Valentino Rossi

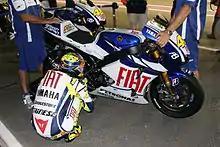
Rossi at the 2010 Qatar Grand Prix

After a perfect result at Imola, Rossi had to accept his misfortune in the third race of the FIA WEC series titled 6 Hours of Spa-Francorchamps. Rossi's car failed to finish due to a careless mistake by a hypercar in the six-hour race at Team WRT's home track. Rossi had been having a pretty good race from the start, and had the potential for a good result in the LMGT3 class this weekend. In the race, the #46 car driven by Rossi and his two partners started from second position. The #46 car suffered first when its partner, Ahmad Al Harthy, was hit. There were two hypercars battling it out, one of which was driven by Rene Rast who is also a BMW M Team WRT driver. Rast crashed into the #38 JOTA team hypercar driven by Philip Hanson, and unfortunately there was a car crash that hit Al Harthy. The race was stopped for over an hour to repair the track barrier due to the crash, and car #46 had to be retired.